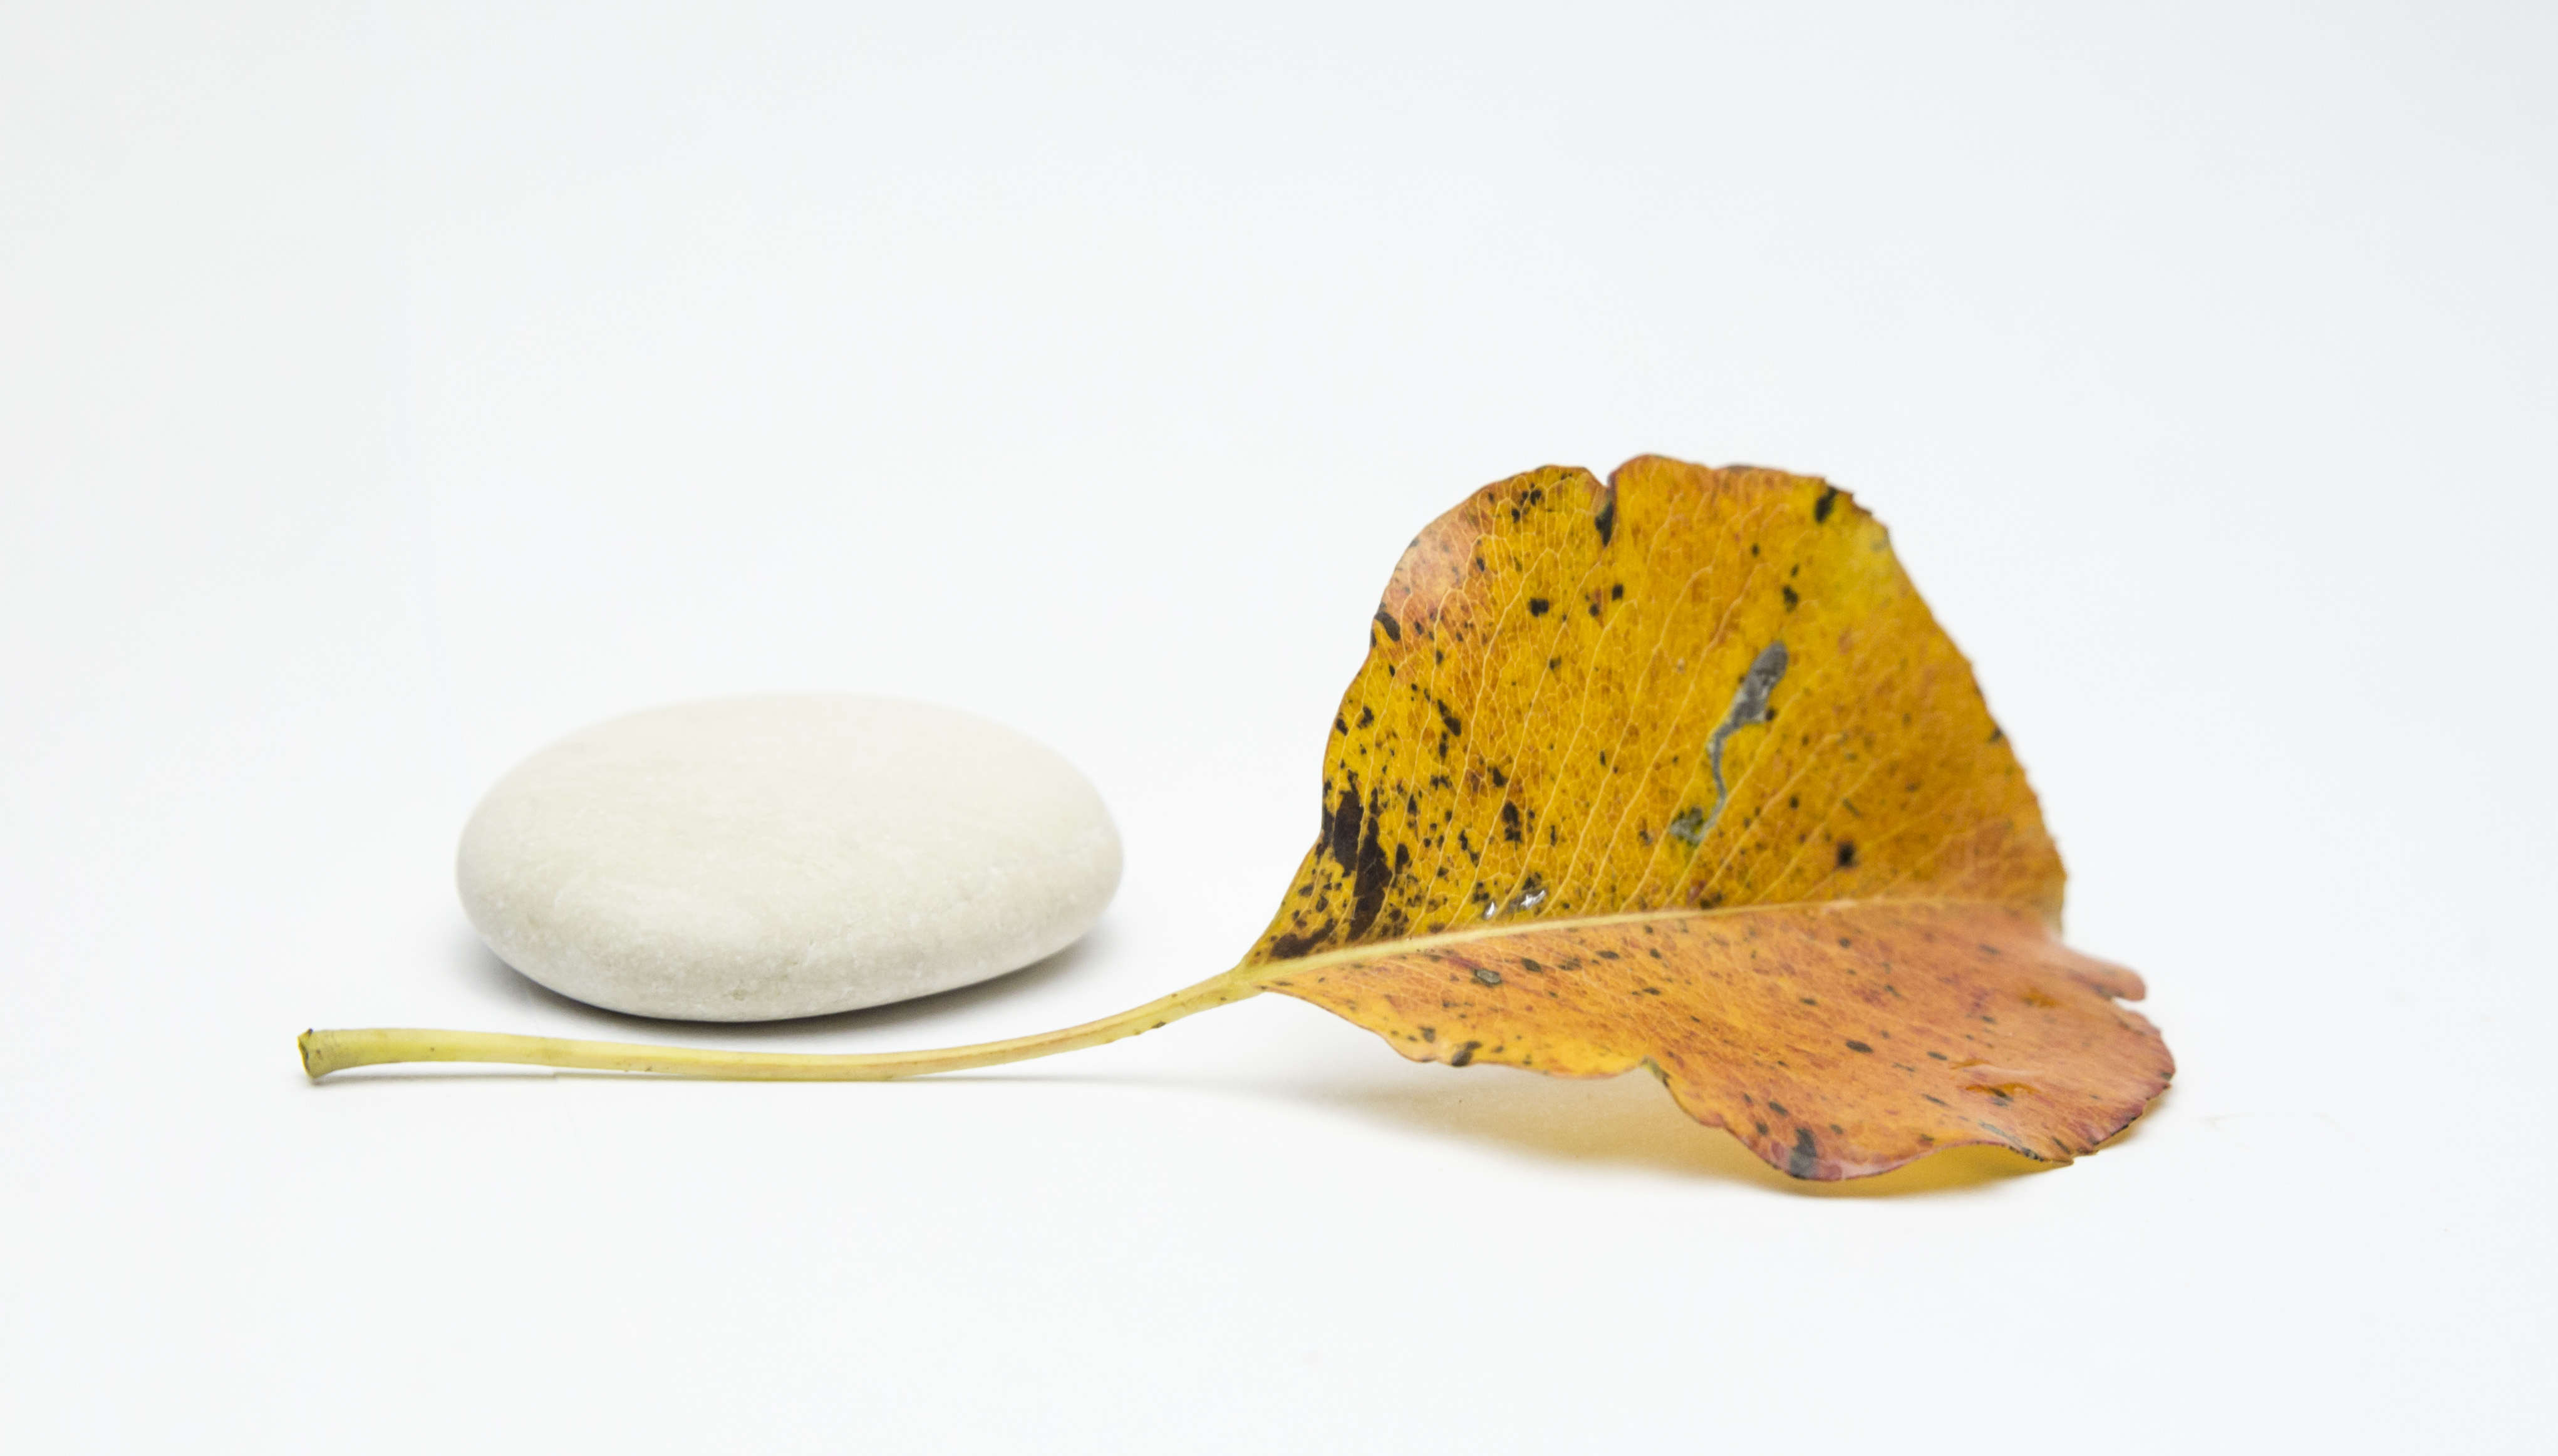
natural, orange, leaf, yellow, plant, still life photography, still life, rock